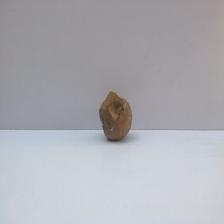
Size: Spoiled